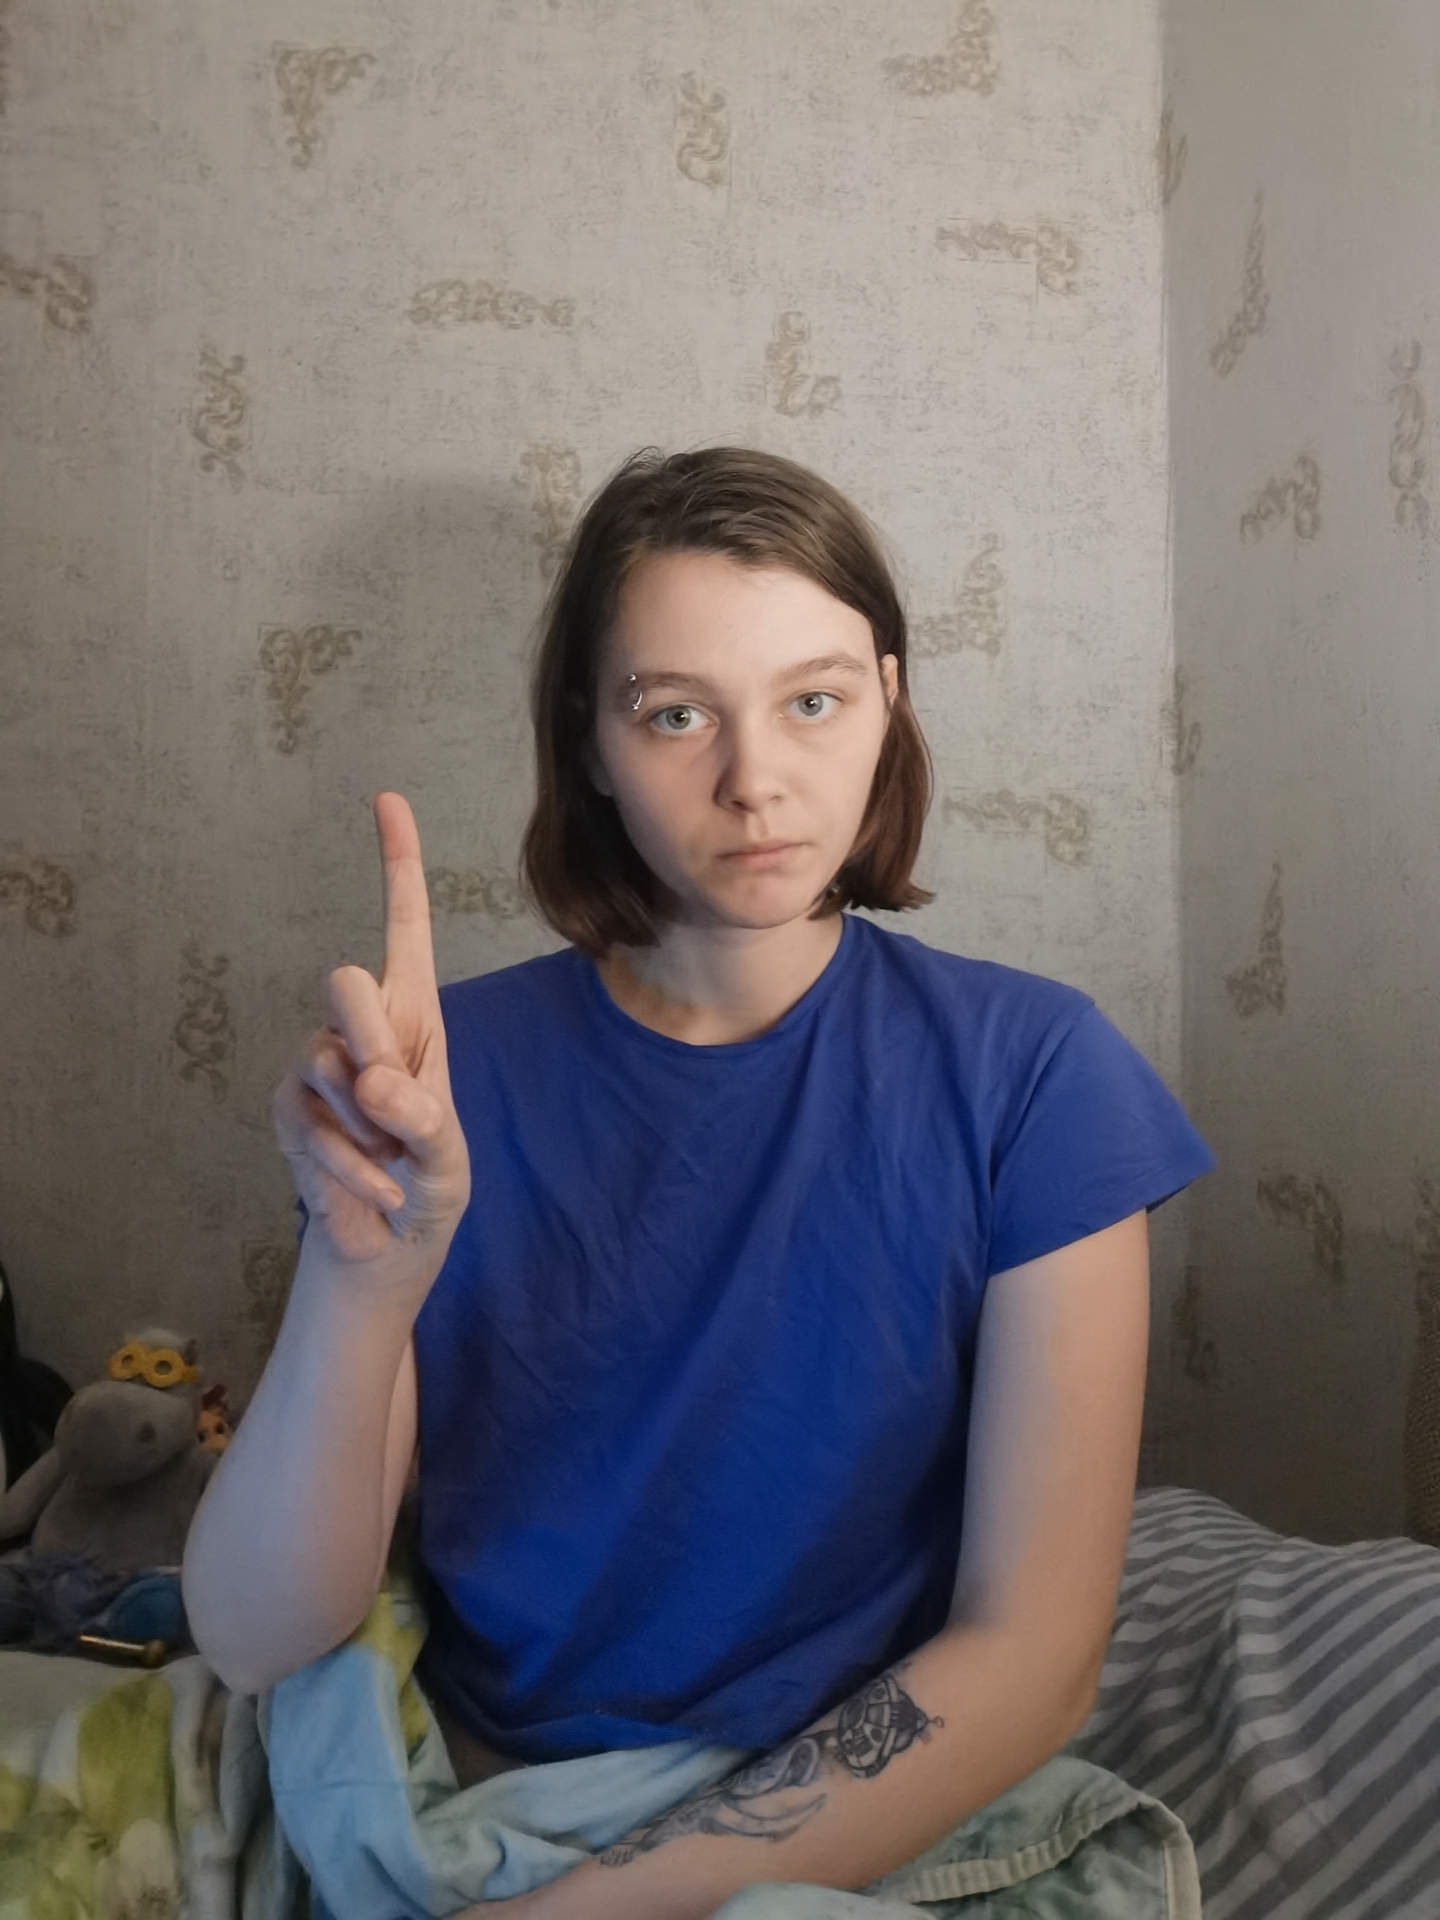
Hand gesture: one